Wesley W. Yale

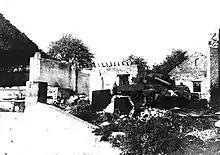
Battle of the Bulge, 1945, during the winter

Yale started in the army as aide to Major General Hamilton S. Hawkins. He served him for seven years while the general commanded the 1st Cavalry Brigade. He then joined the Naval War College, and after graduation, commanded the 36th Armored Regiment, and thereafter, commanded the Combat Command B. He was also chief of staff. While in command, General Patton advised him "to treat 'em like horses". Within weeks, Yale commanded the 11th Armored Division at the Battle of the Bulge, and Combat Command B was leading Patton's Third Army to Linz in Austria.